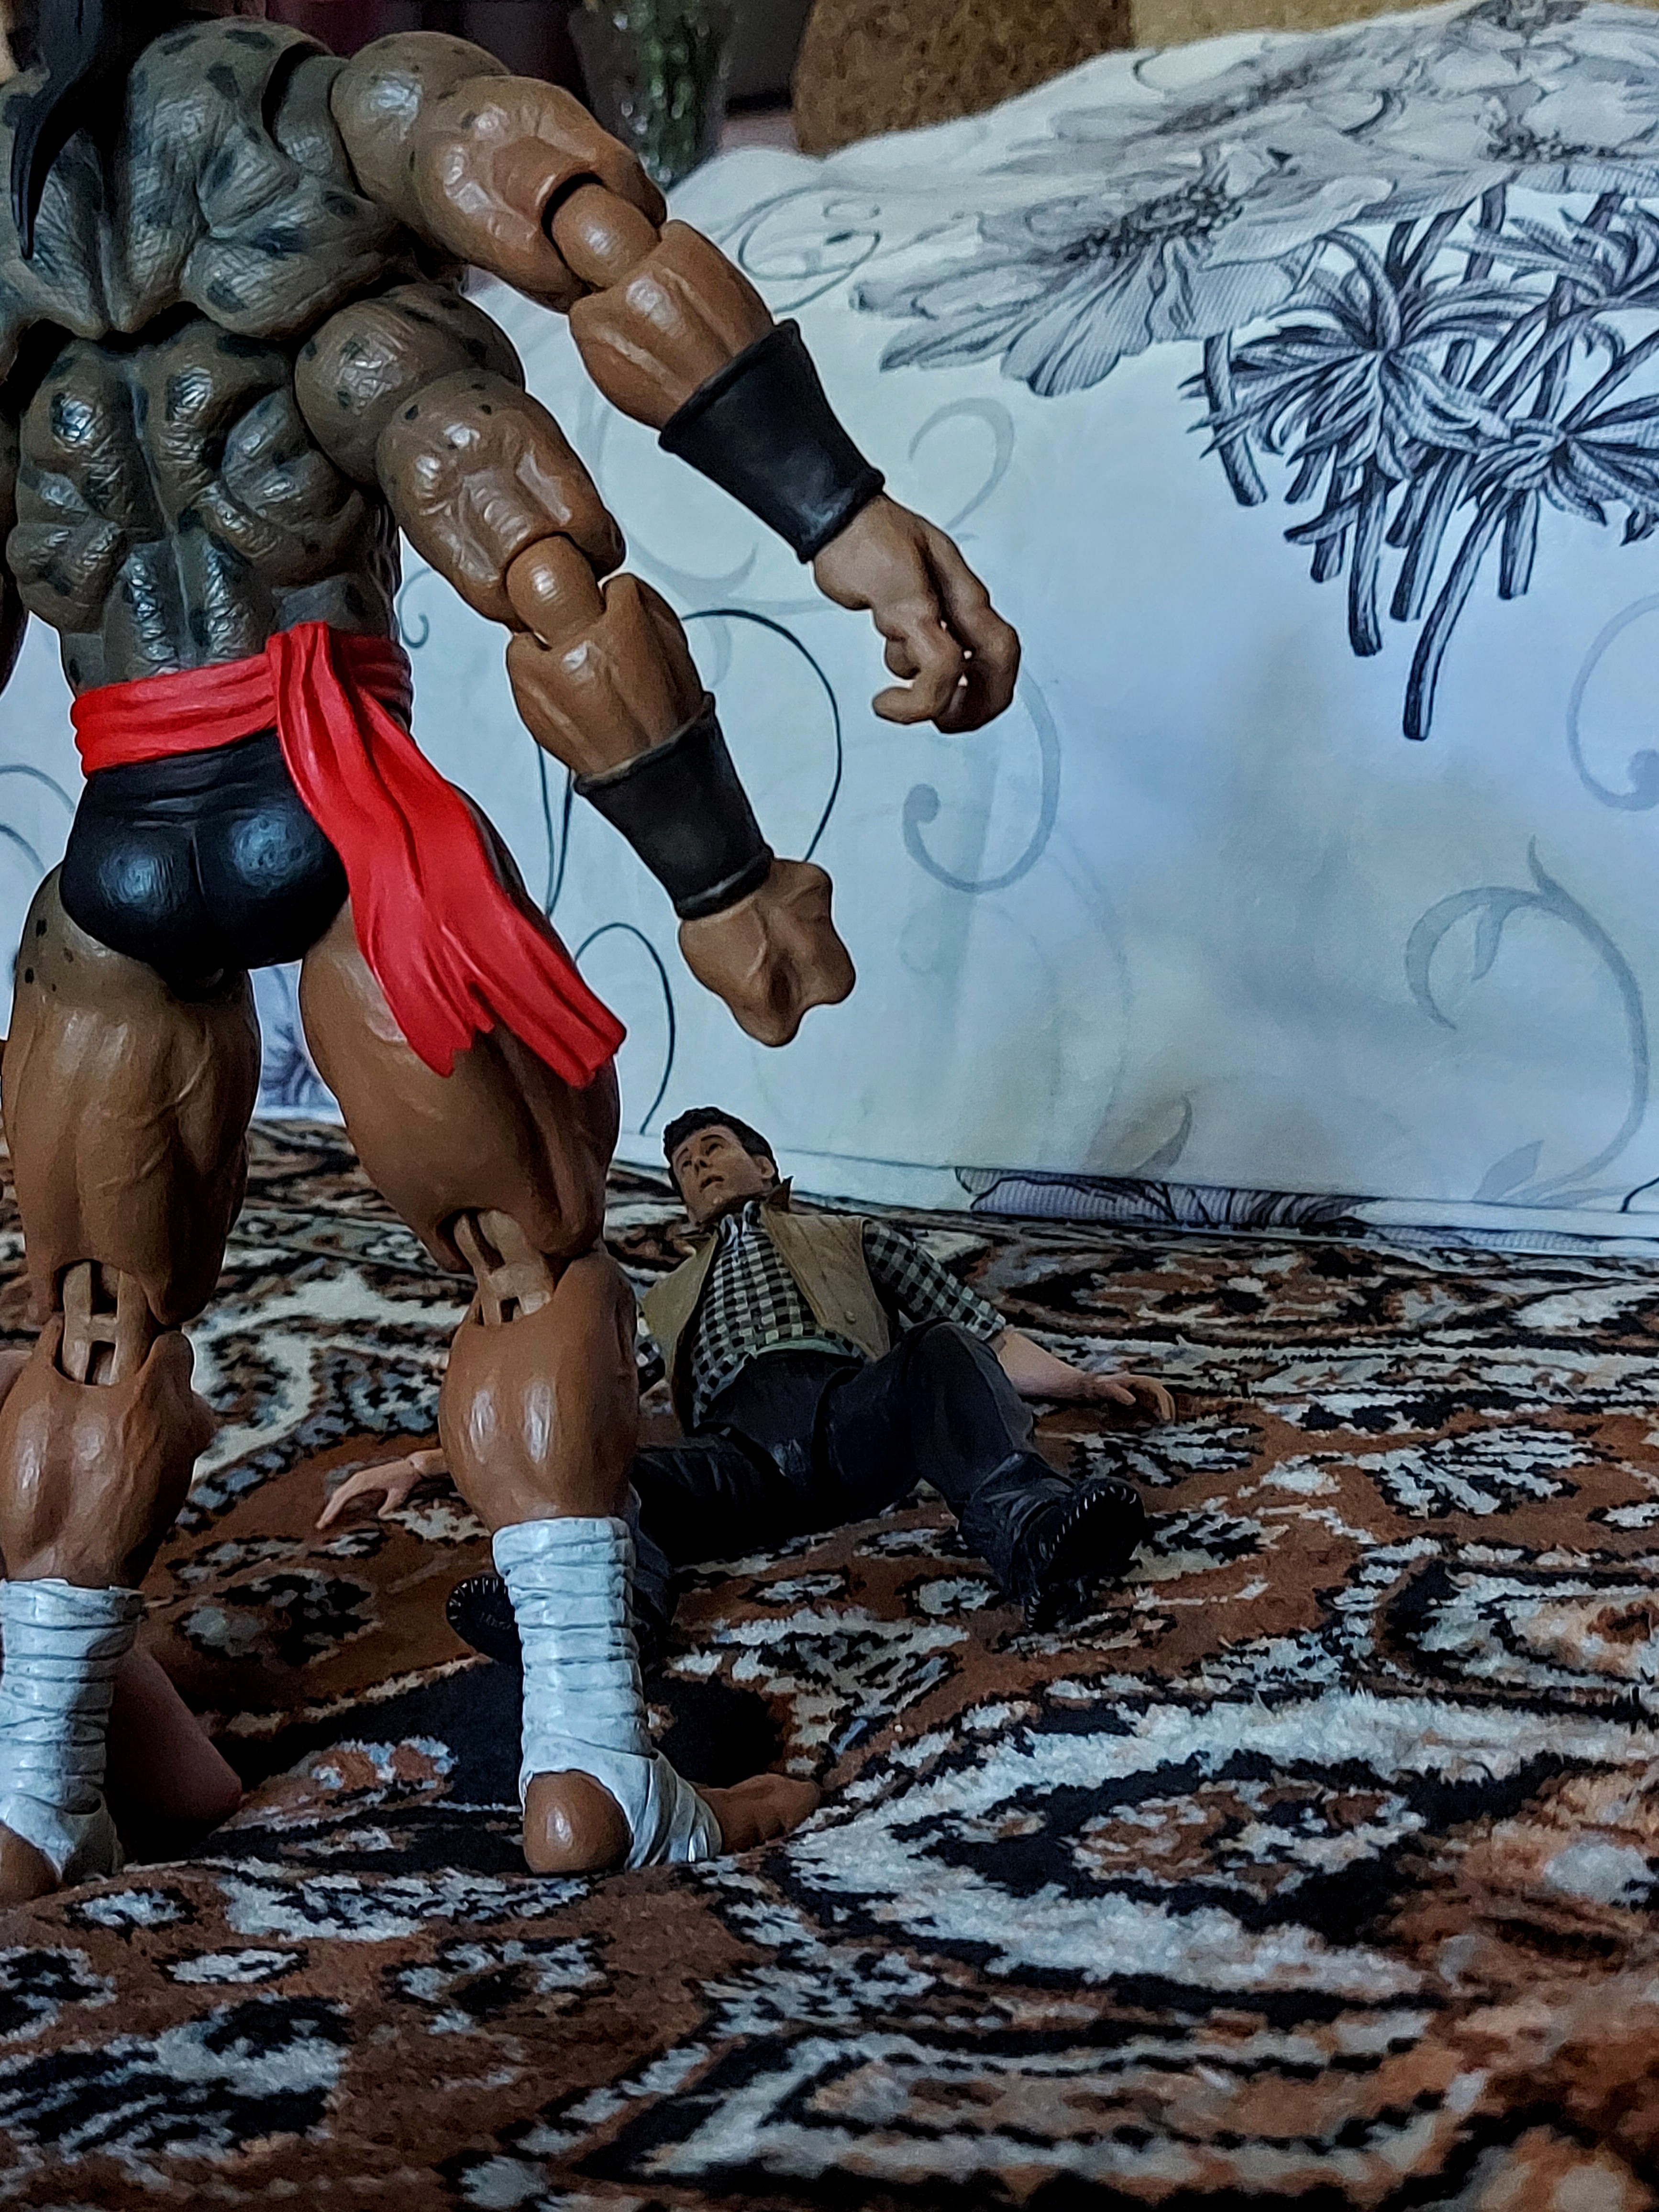
Shokan, storm, collectibles, warrior, fighter, action, figure, shorts, human body, gesture, art, sneakers, thigh, wood, cg artwork, fictional character, chest, human leg, boot, event, visual arts, Barechested, painting, fun, pollution, soil, illustration, fiction, action figure, belt, mural, personal protective equipment, metal, flesh, graffiti, animation